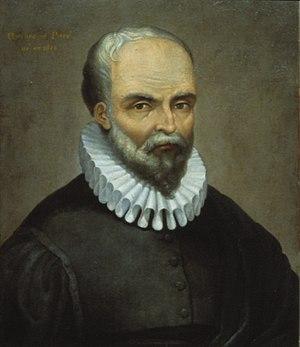
Ambroise Paré, né vers 1510 au Bourg-Hersent, près de Laval, et mort le 20 décembre 1590 à Paris, est un chirurgien et anatomiste français.